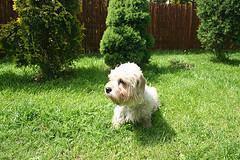
Dandie_Dinmont